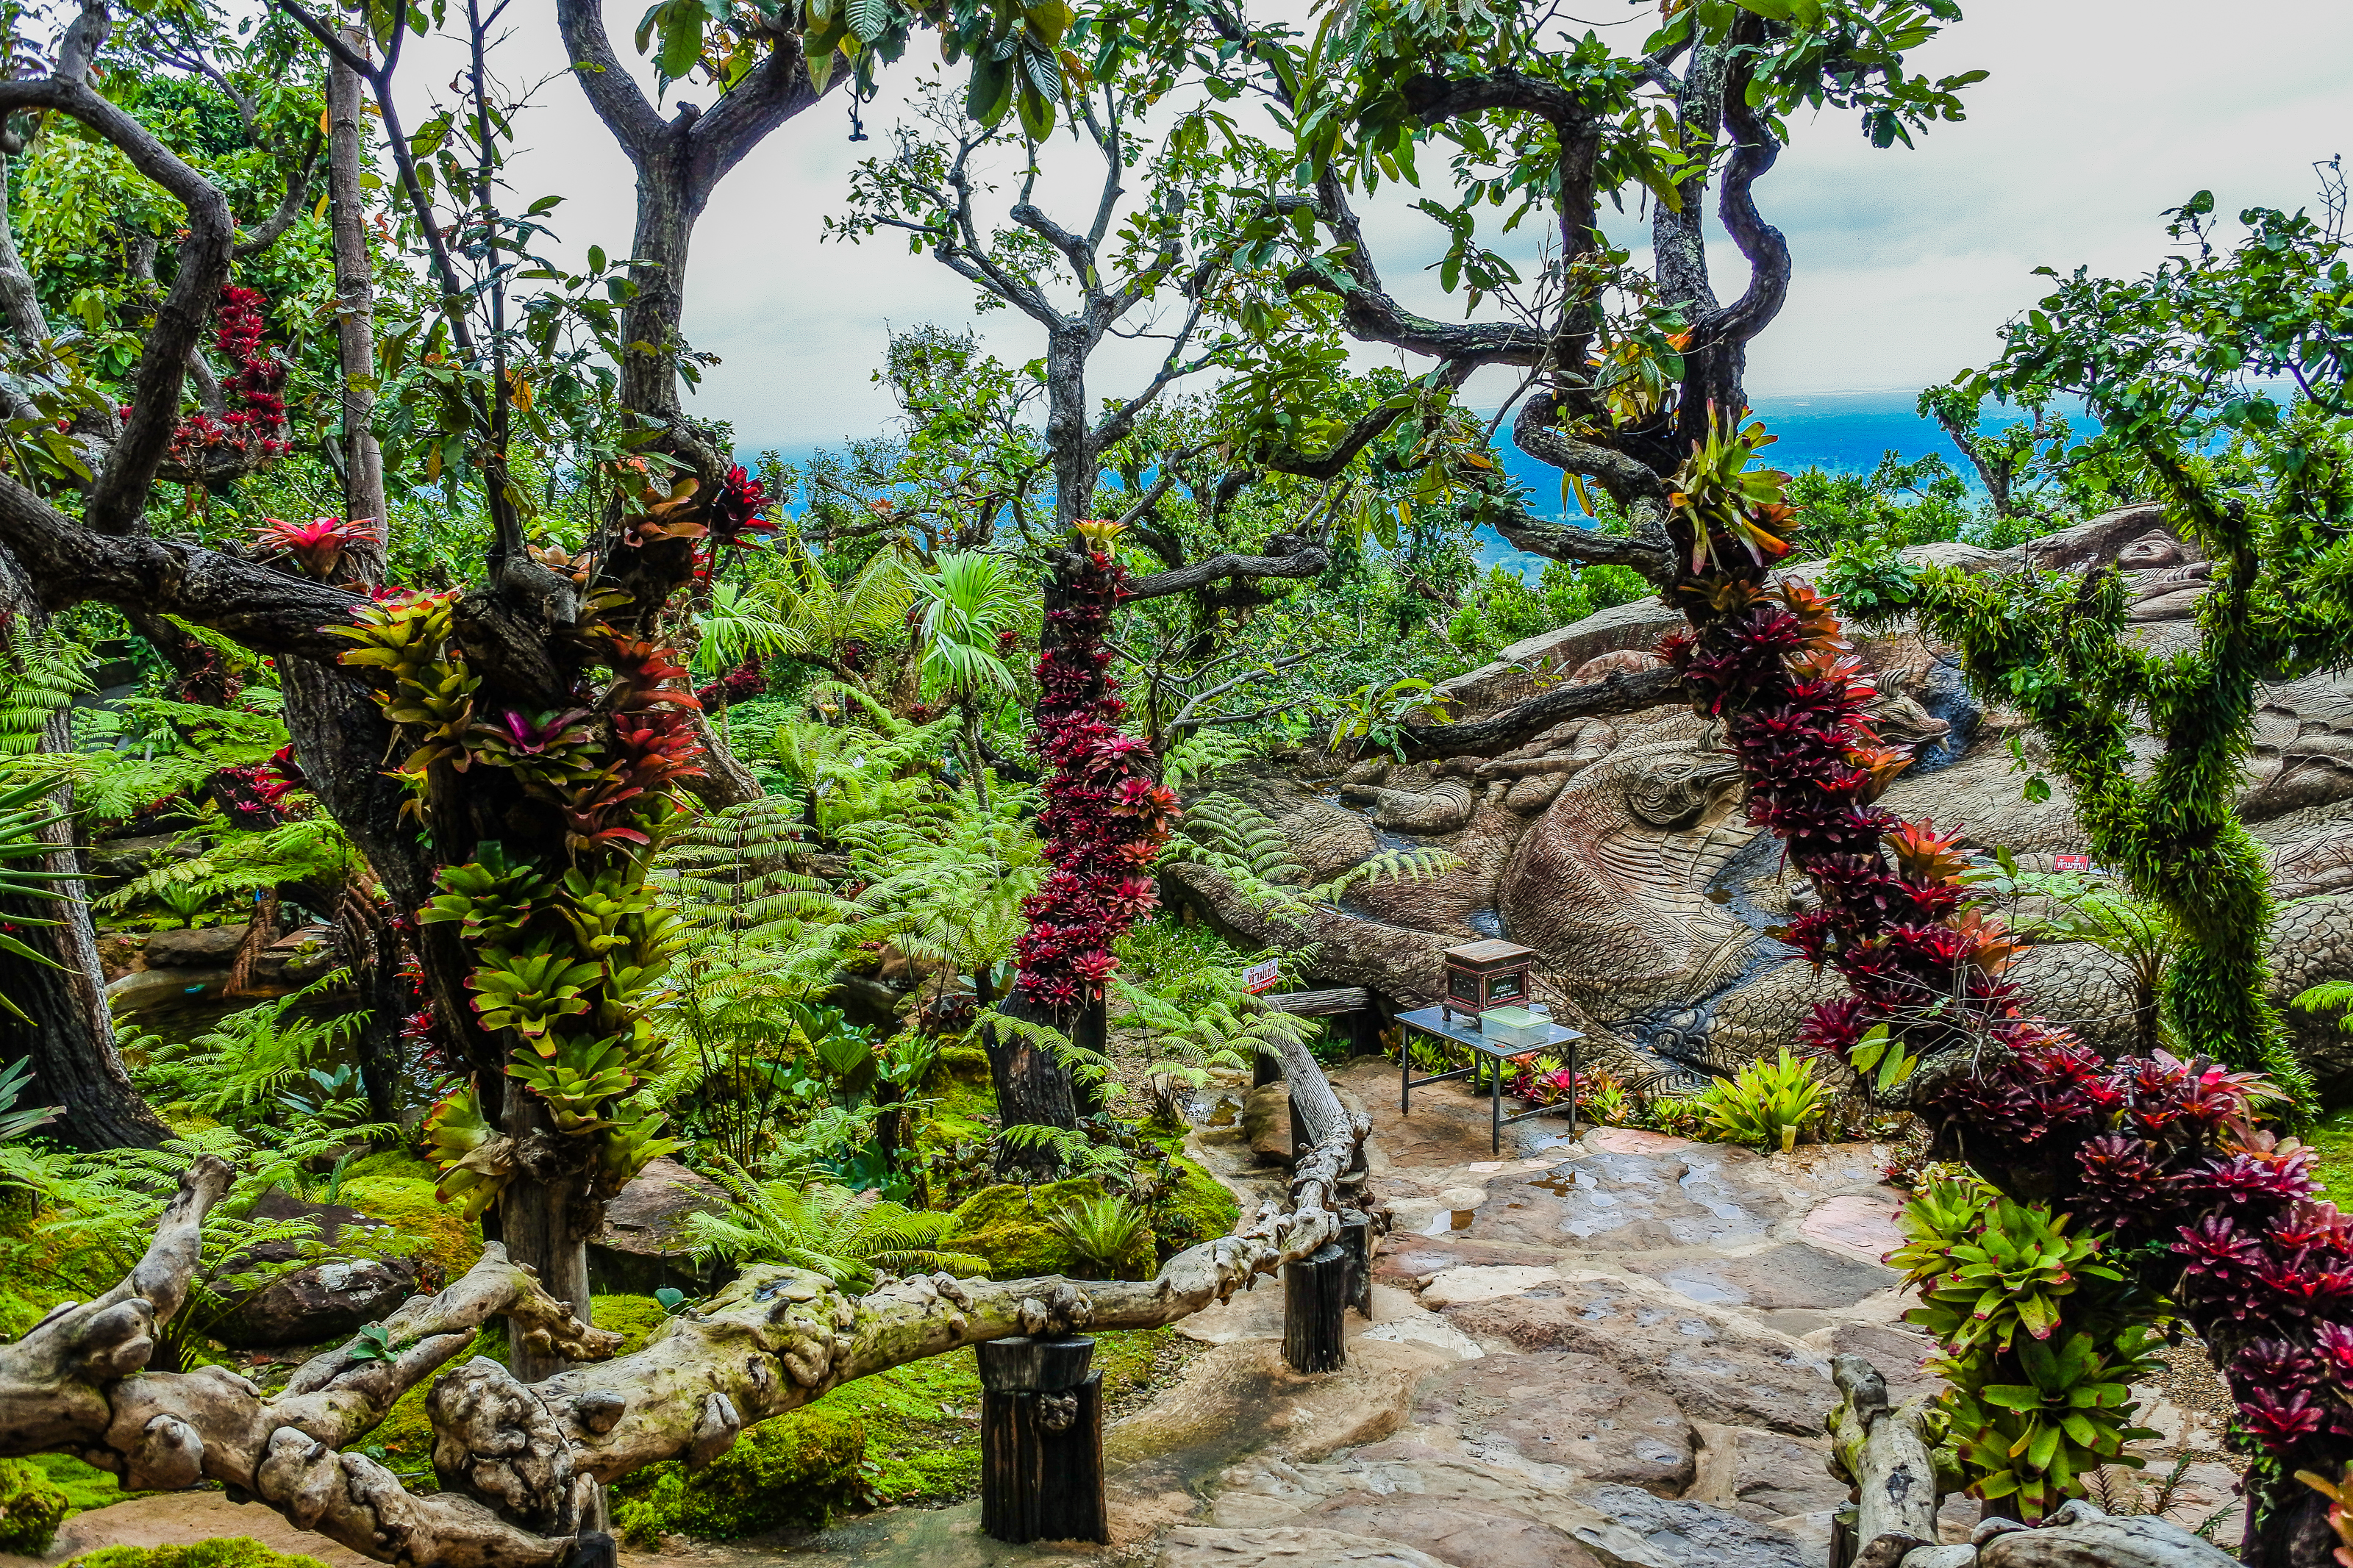
beautiful, beauty, bloom, blooming, blossom, botanical, botany, bouquet, close, closeup, color, colorful, cool, countryside, flora, floral, flower, freshness, garden, gardening, grass, green, ground, holidays, home, house, landscape, landscaped, landscaping, lawn, lush, manicured, natural, nature, outdoor, park, path, paved, pavement, perennial, petal, plant, pretty, red, seasonal, stone, summer, walkway, white, yard, tree, vegetation, woody plant, spring, rock, branch, forest, national park, botanical garden, trunk, shrub, birch family, river, tourism